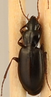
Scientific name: Calathus advena
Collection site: Rocky Mountains NEON (RMNP), plot RMNP_014